Michel Husson

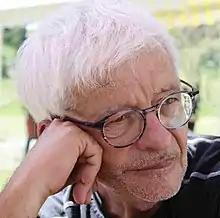
Husson in 2019

Michel Husson (3 April 1949 – 18 July 2021) was a French statistician and economist. He was engaged politically with the Unified Socialist Party and Revolutionary Communist League and was an alter-globalist activist.